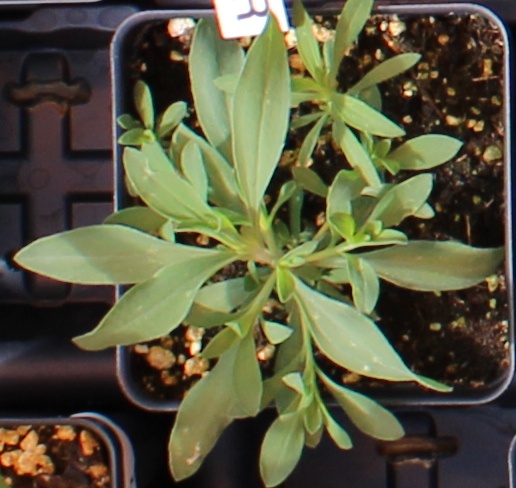
Label: Kochia